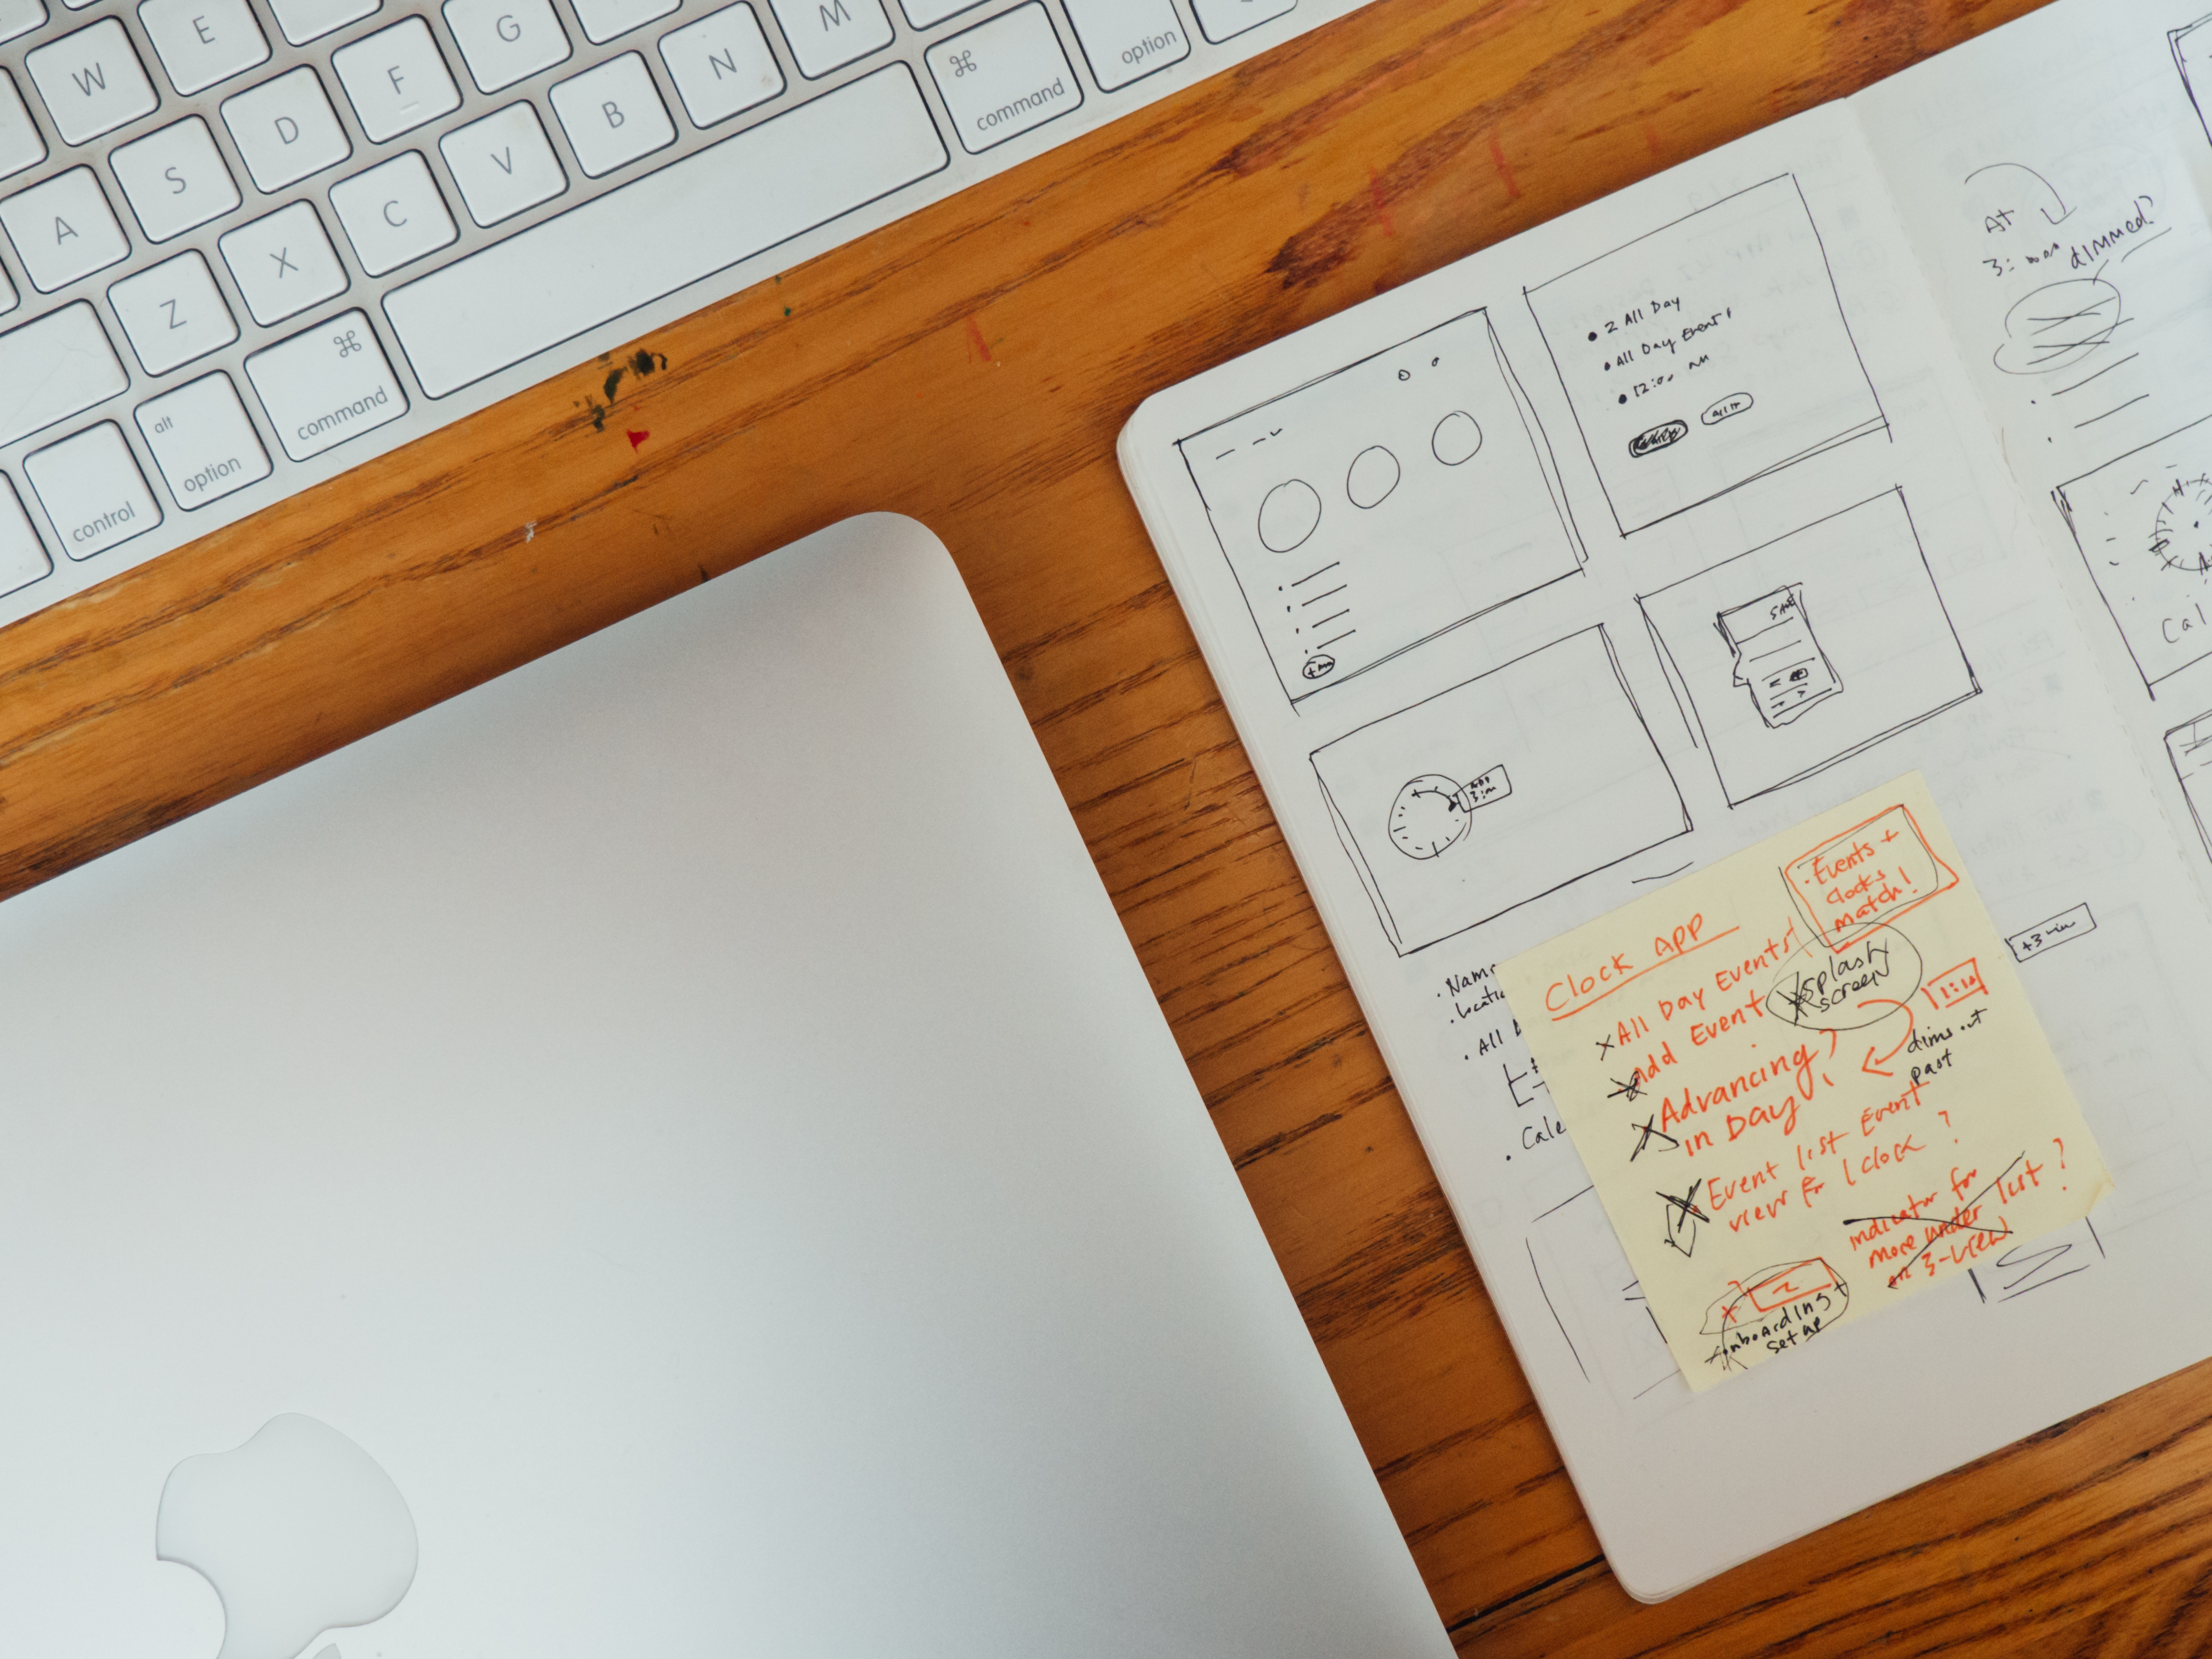
text, wood, font, design, paper, room, stationery, document, paper product, parallel, handwriting